Royal Papworth Hospital

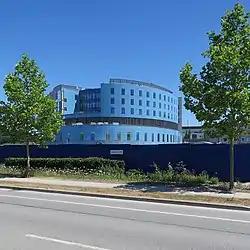
The new hospital

Royal Papworth Hospital is a specialist heart and lung hospital, located on the Cambridge Biomedical Campus in Cambridgeshire, England. The Hospital is run by Royal Papworth Hospital NHS Foundation Trust.